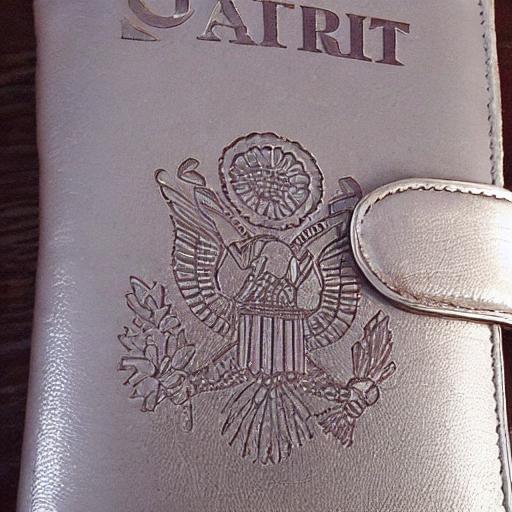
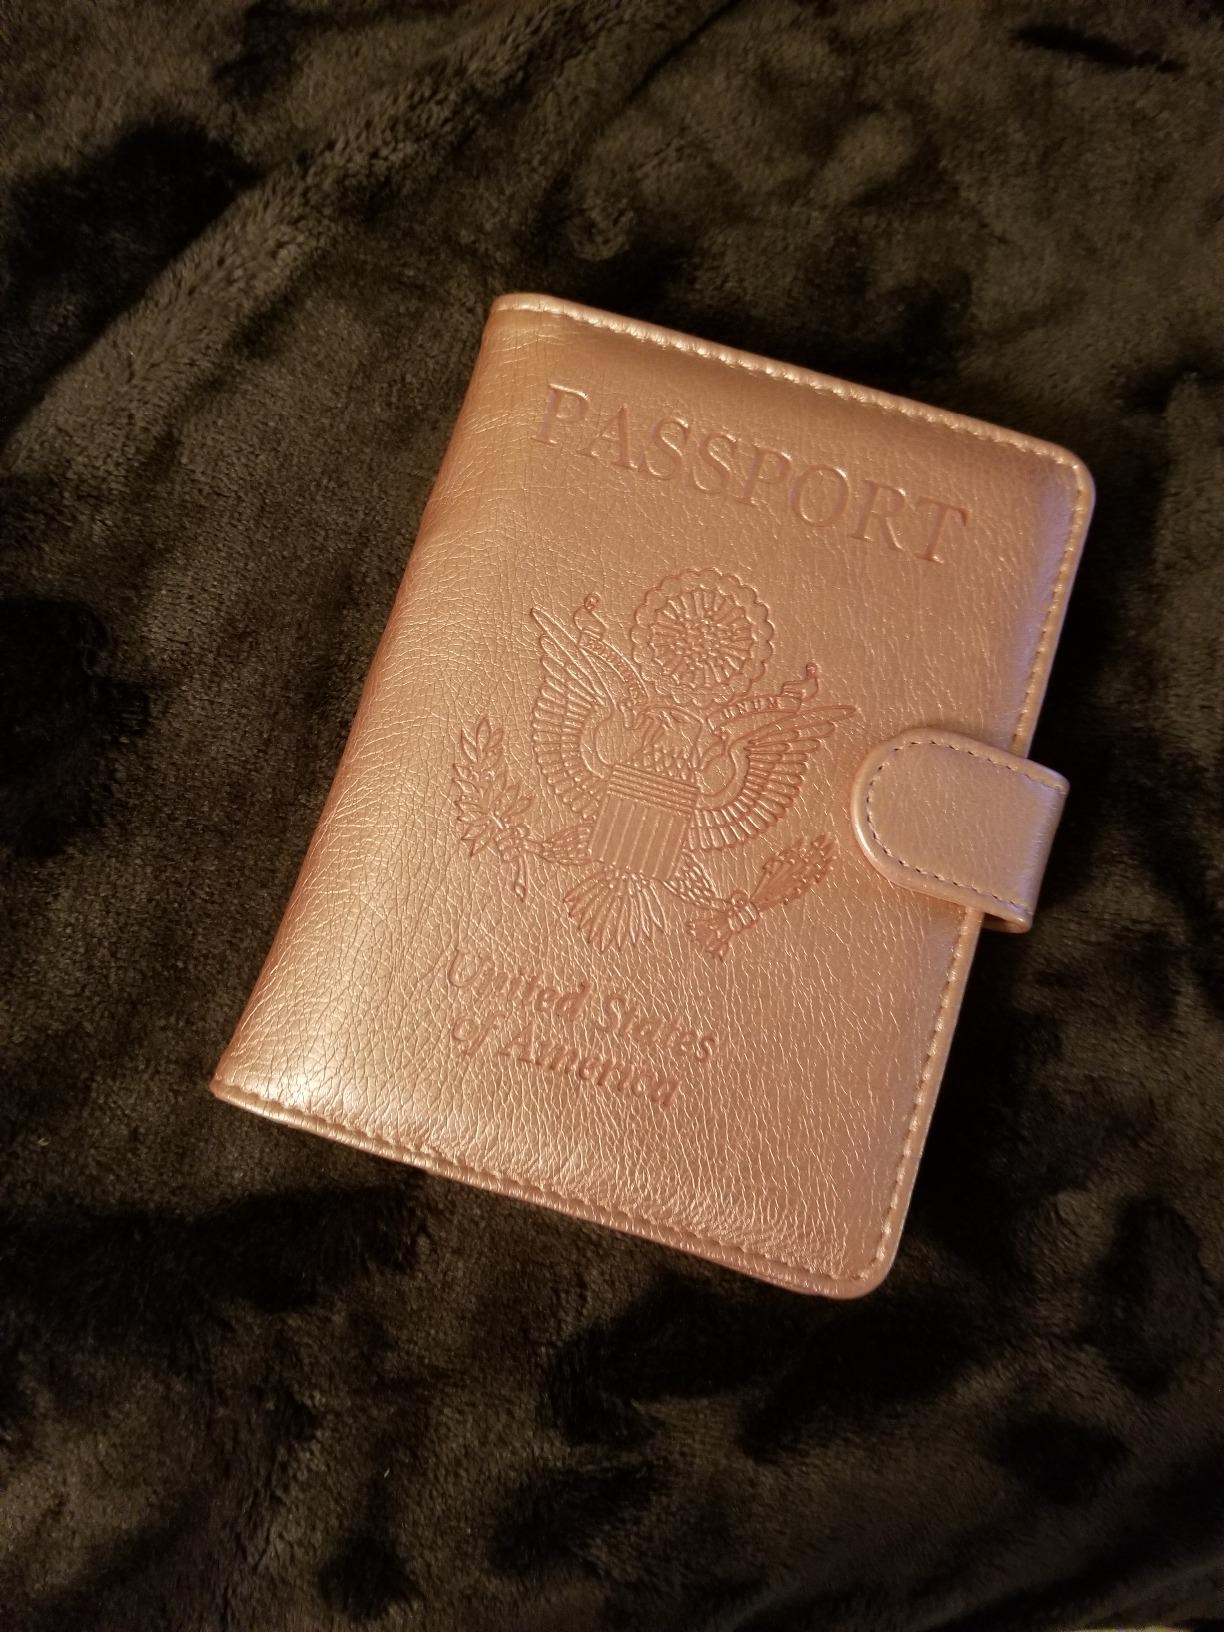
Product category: accessories_wallet
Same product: no